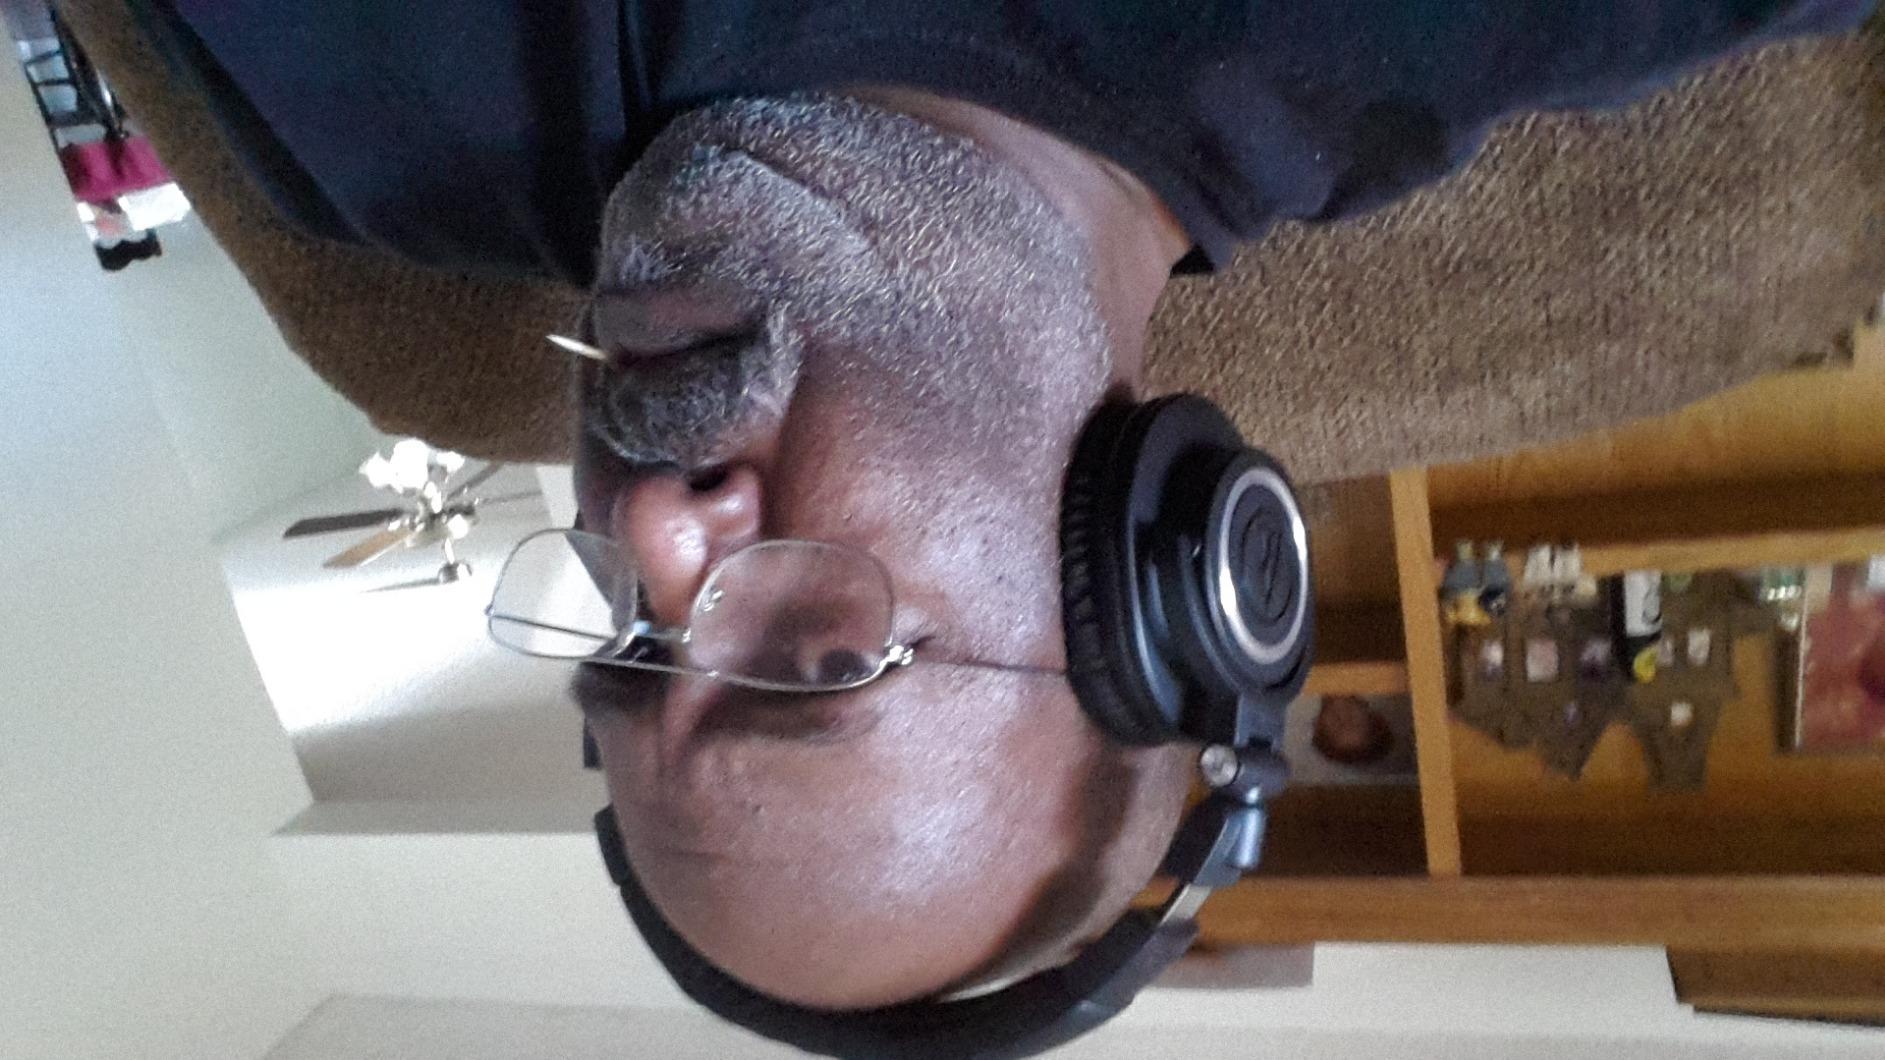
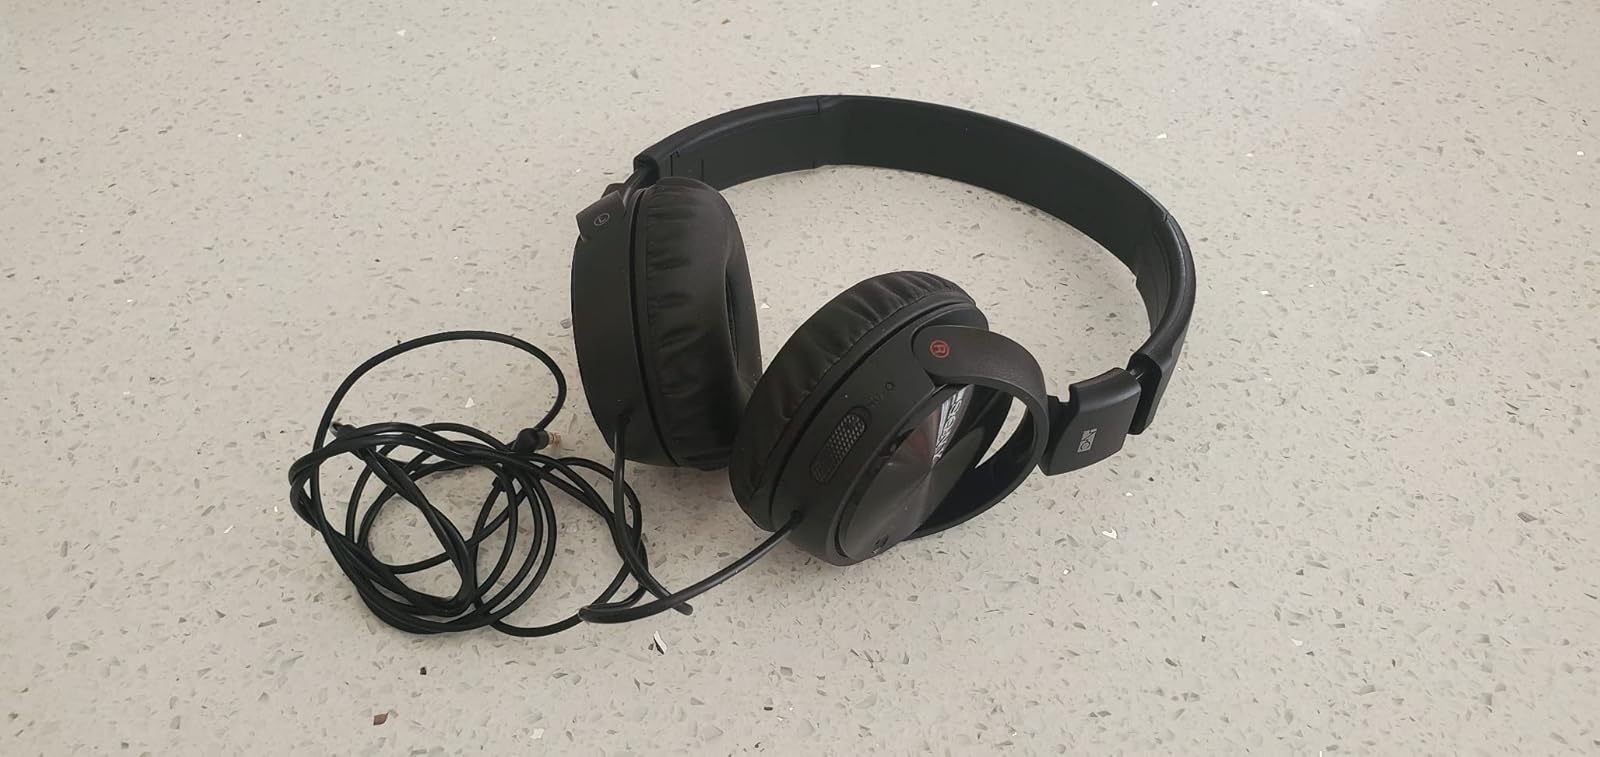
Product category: headphones
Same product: no